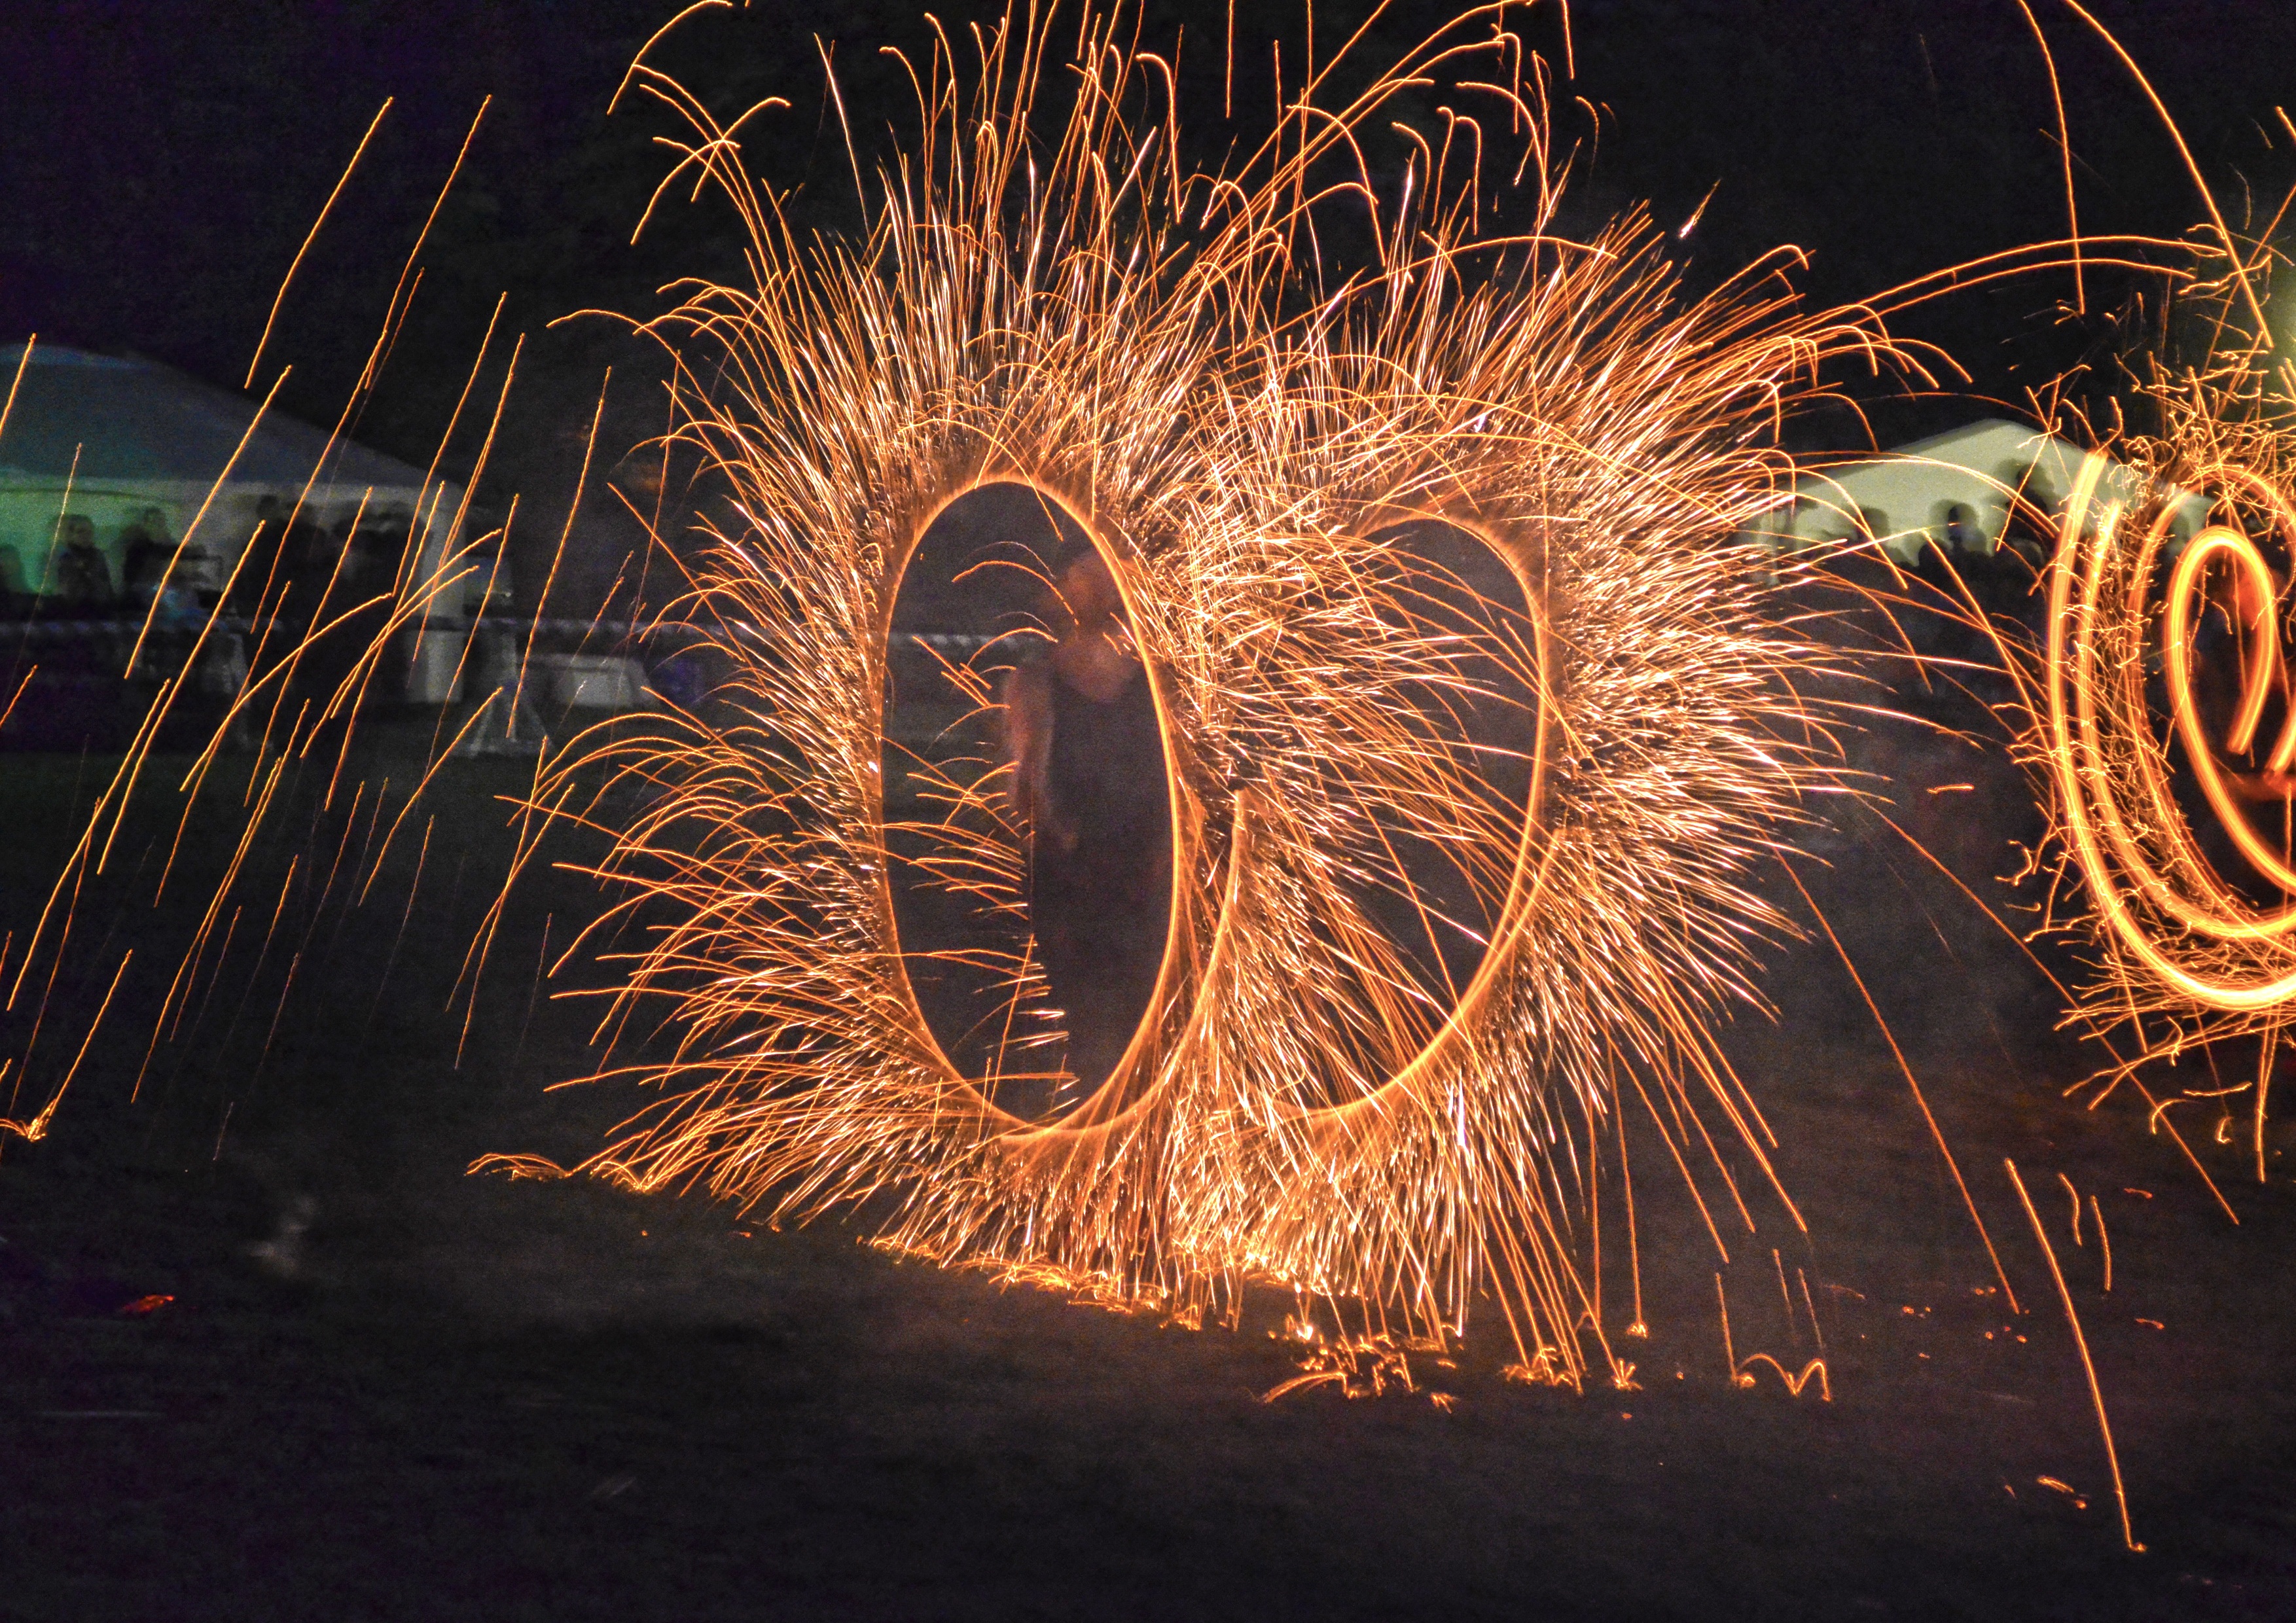
silhouette, night, sparkler, show, new year, fireworks, one, event, new year's eve, outdoor recreation, fire sparks